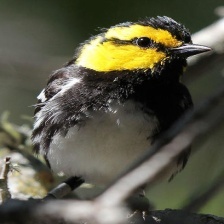
Species: GOLDEN CHEEKED WARBLER
Scientific name: SETOPHAGA CHRYSOPARIA